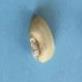
Maize quality: Good